Cable lacing

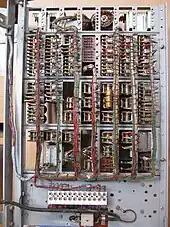
PABX with extensive cable lacing

The lacing begins and ends with a whipping or other knot to secure the free ends. Wraps are spaced relative to the overall harness diameter to maintain the wiring in a tight, neat bundle, and the ends are then neatly trimmed. In addition to continuous or running lacing, there are a variety of lacing patterns used in different circumstances. In some cases stand-alone knots called spot ties are also used. For lashing large cables and cable bundles to support structures in telecommunications applications, there are three named cable lacing styles: the box stitch, the Chicago stitch, and the Kansas City stitch.